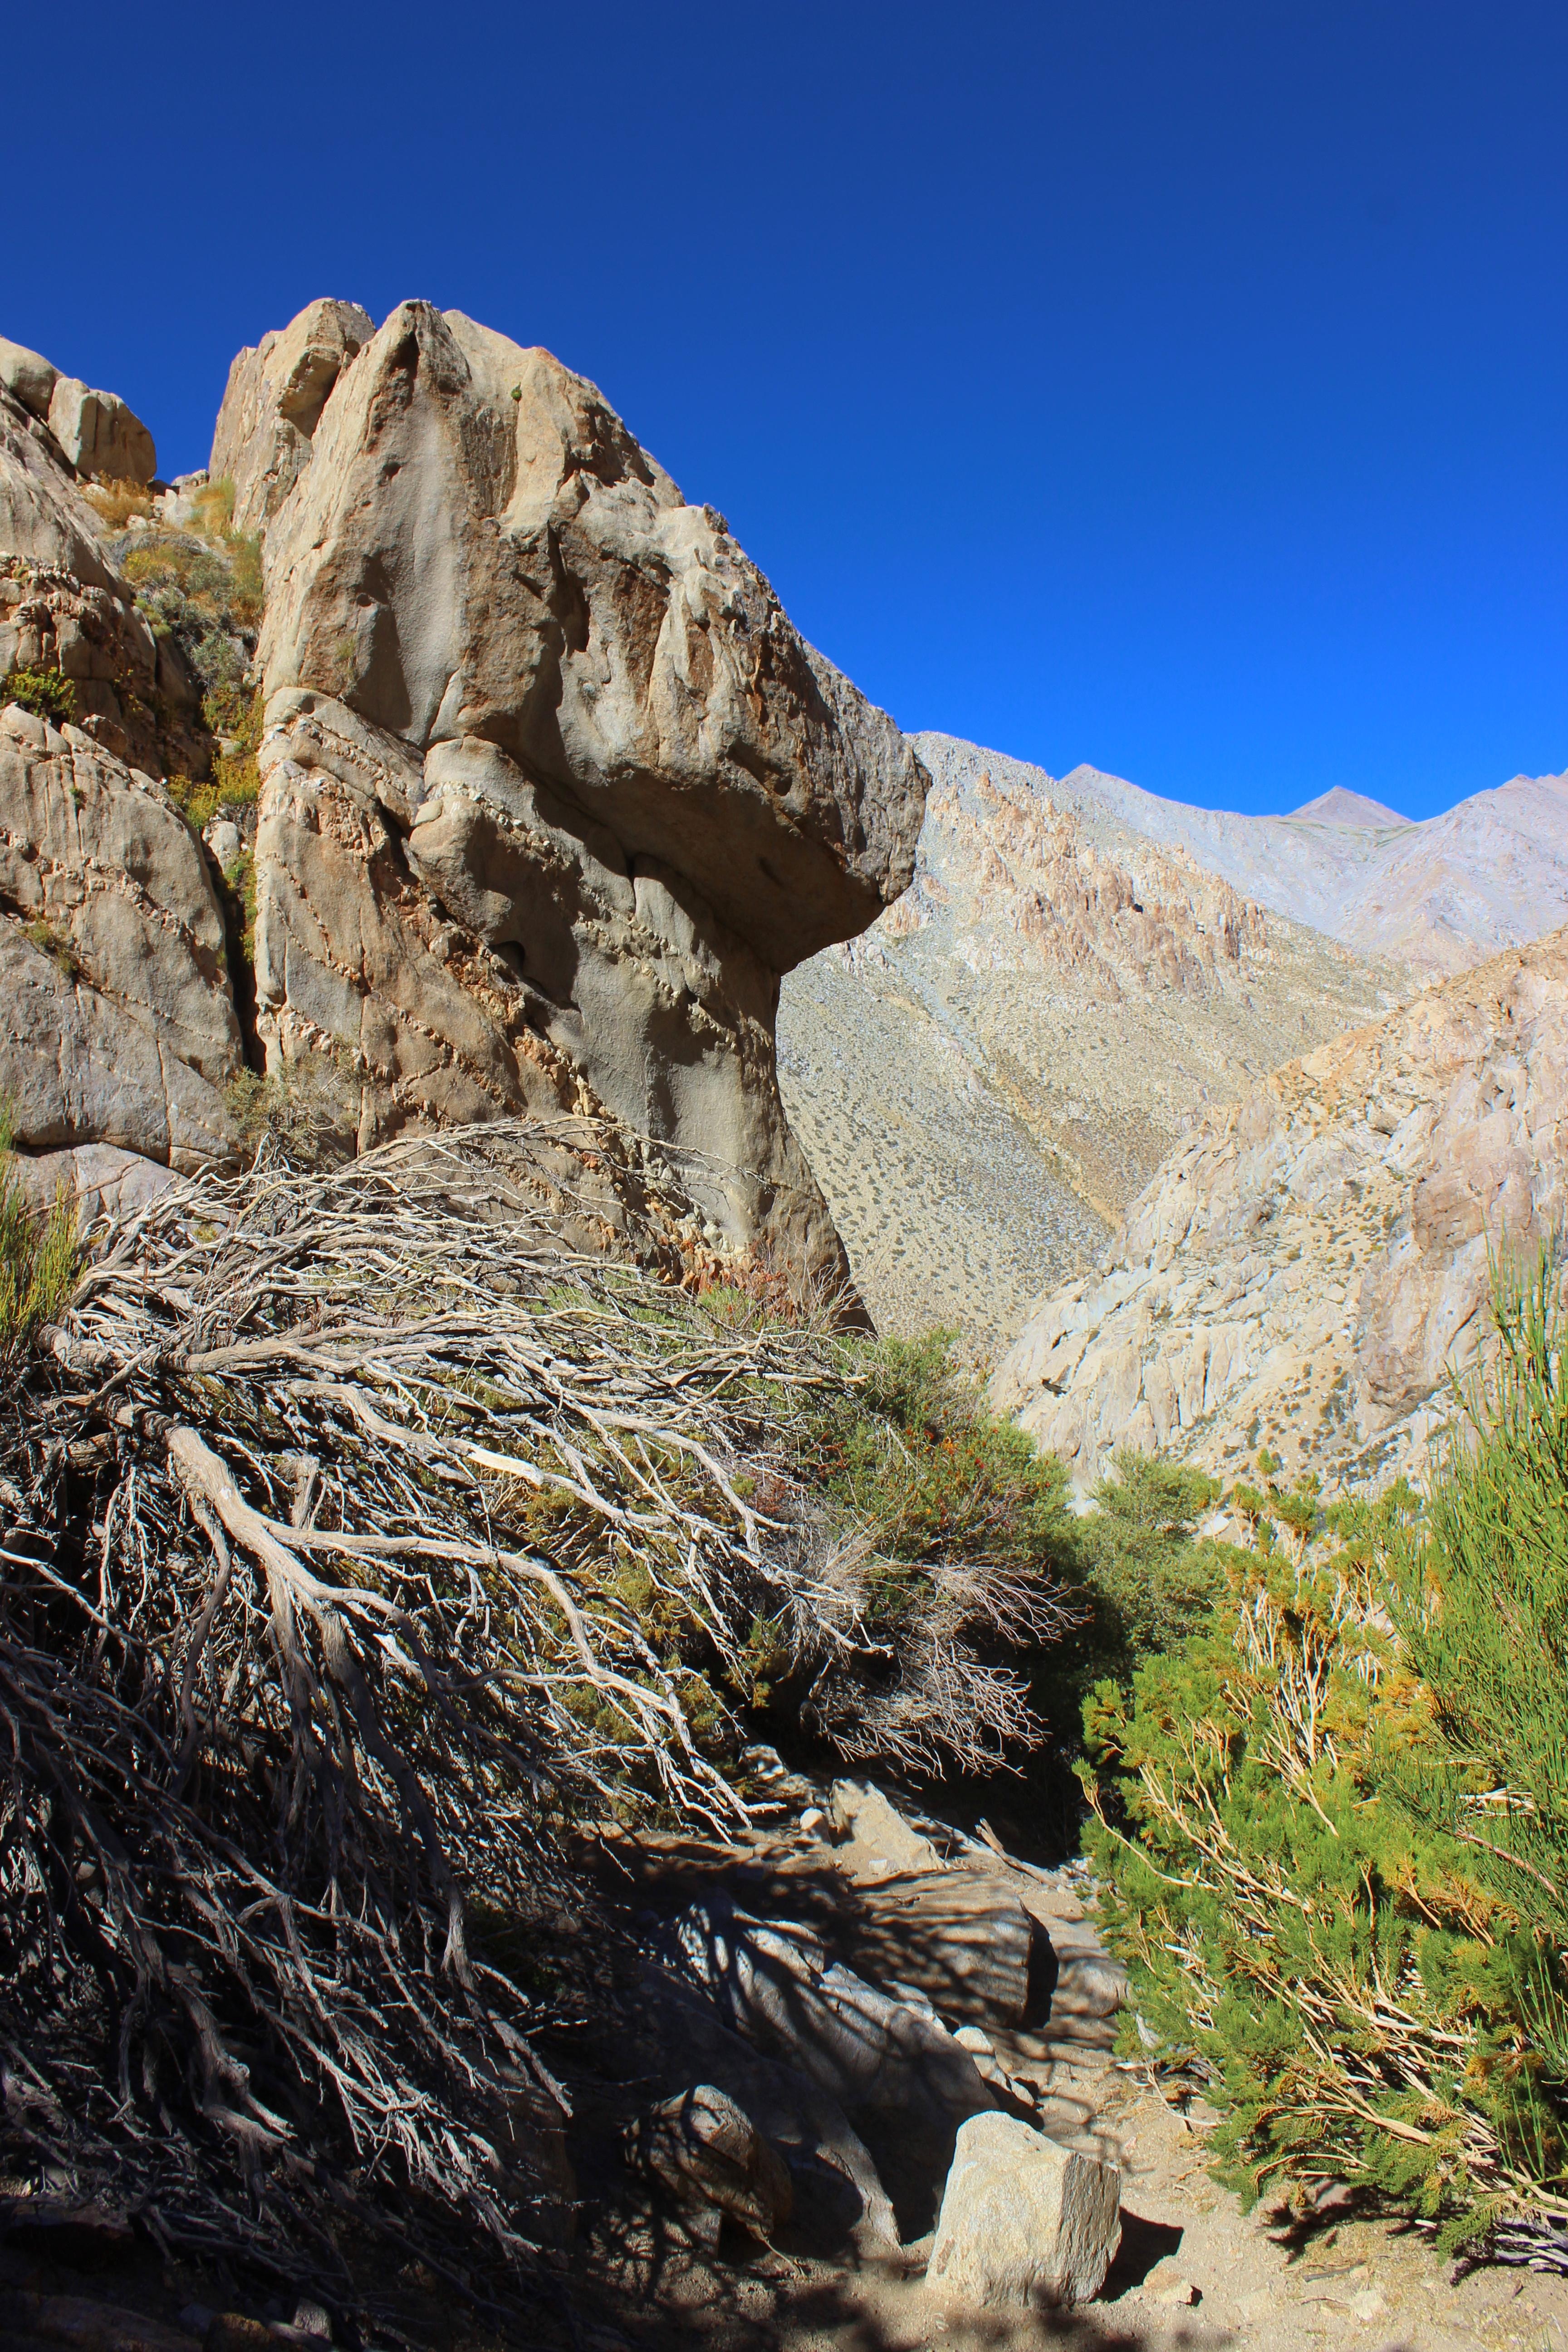
landscape, rock, wilderness, walking, mountain, trail, adventure, valley, mountain range, formation, cliff, canyon, terrain, national park, ridge, chile, geology, badlands, wadi, landform, cochiguaz, geographical feature, mountainous landforms